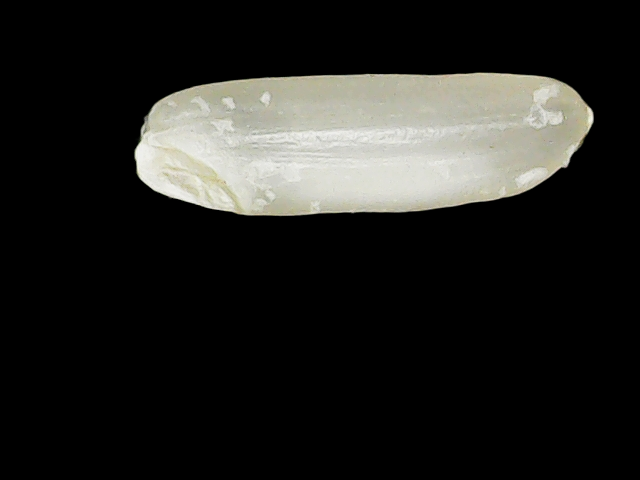
Rice variety: Binadhan7